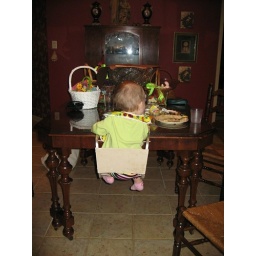
the best seat in the house